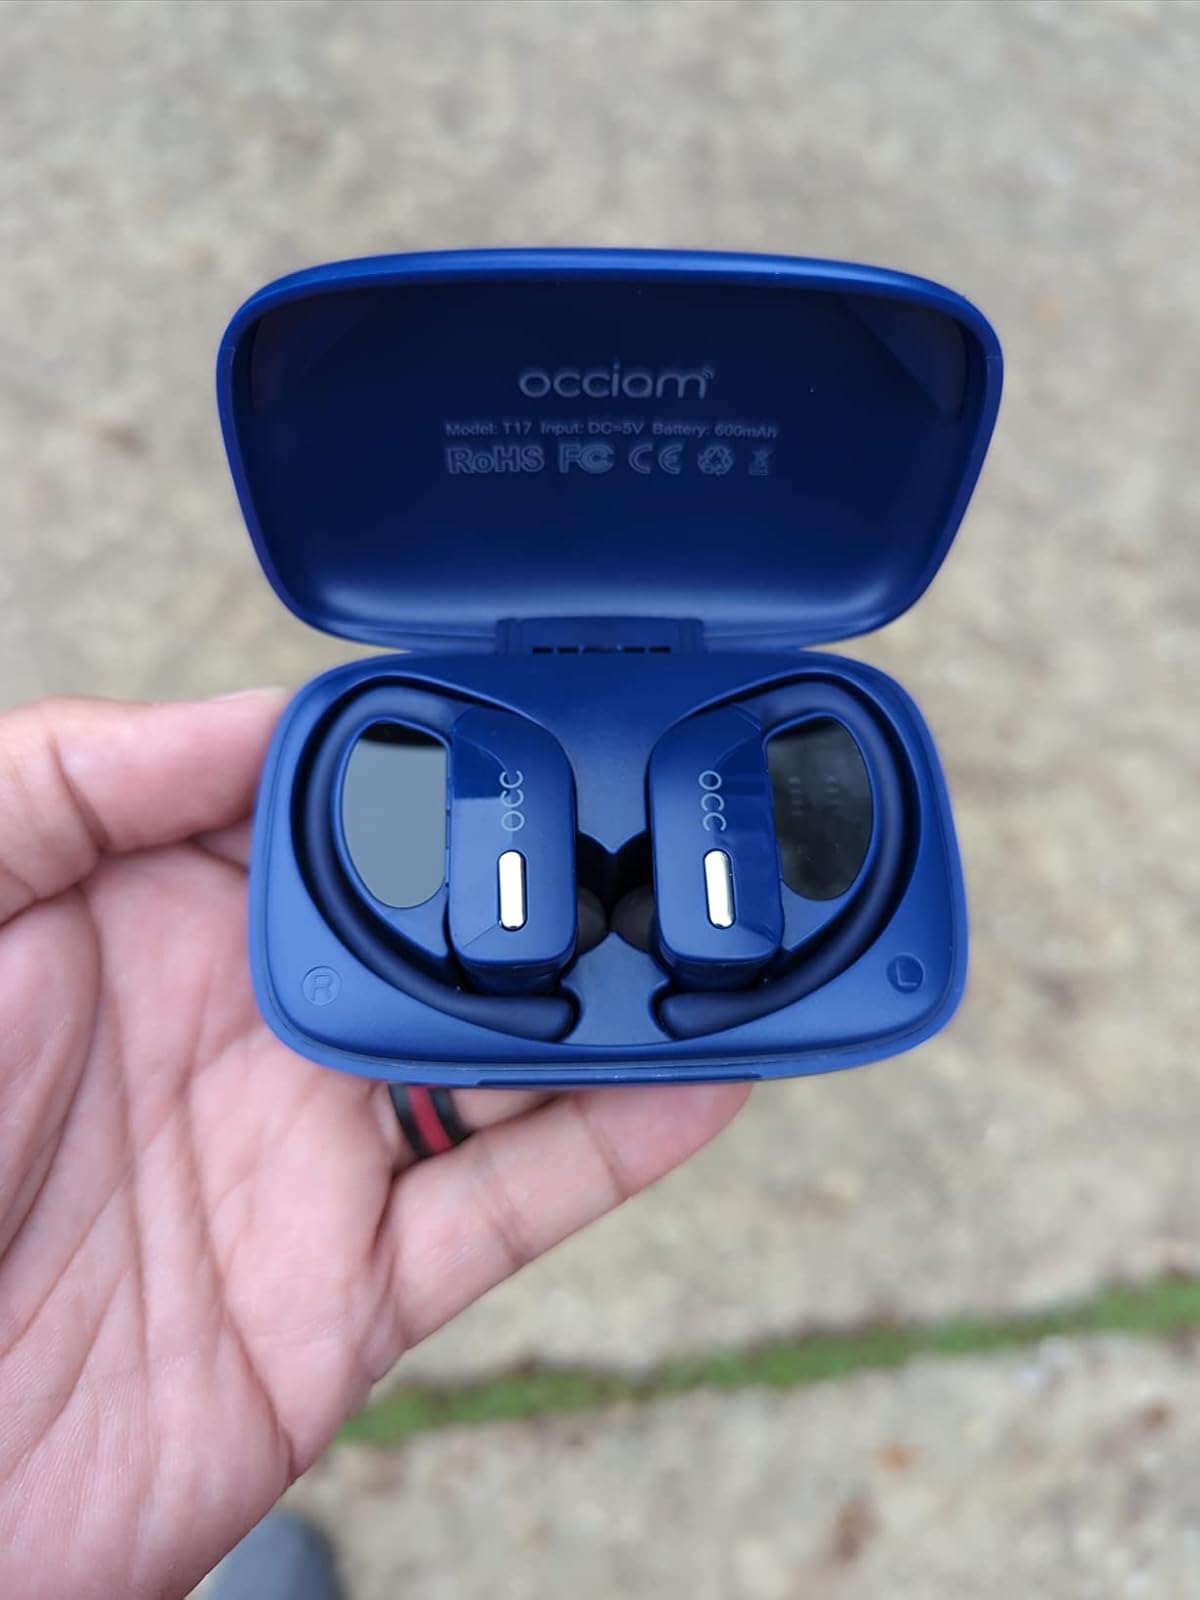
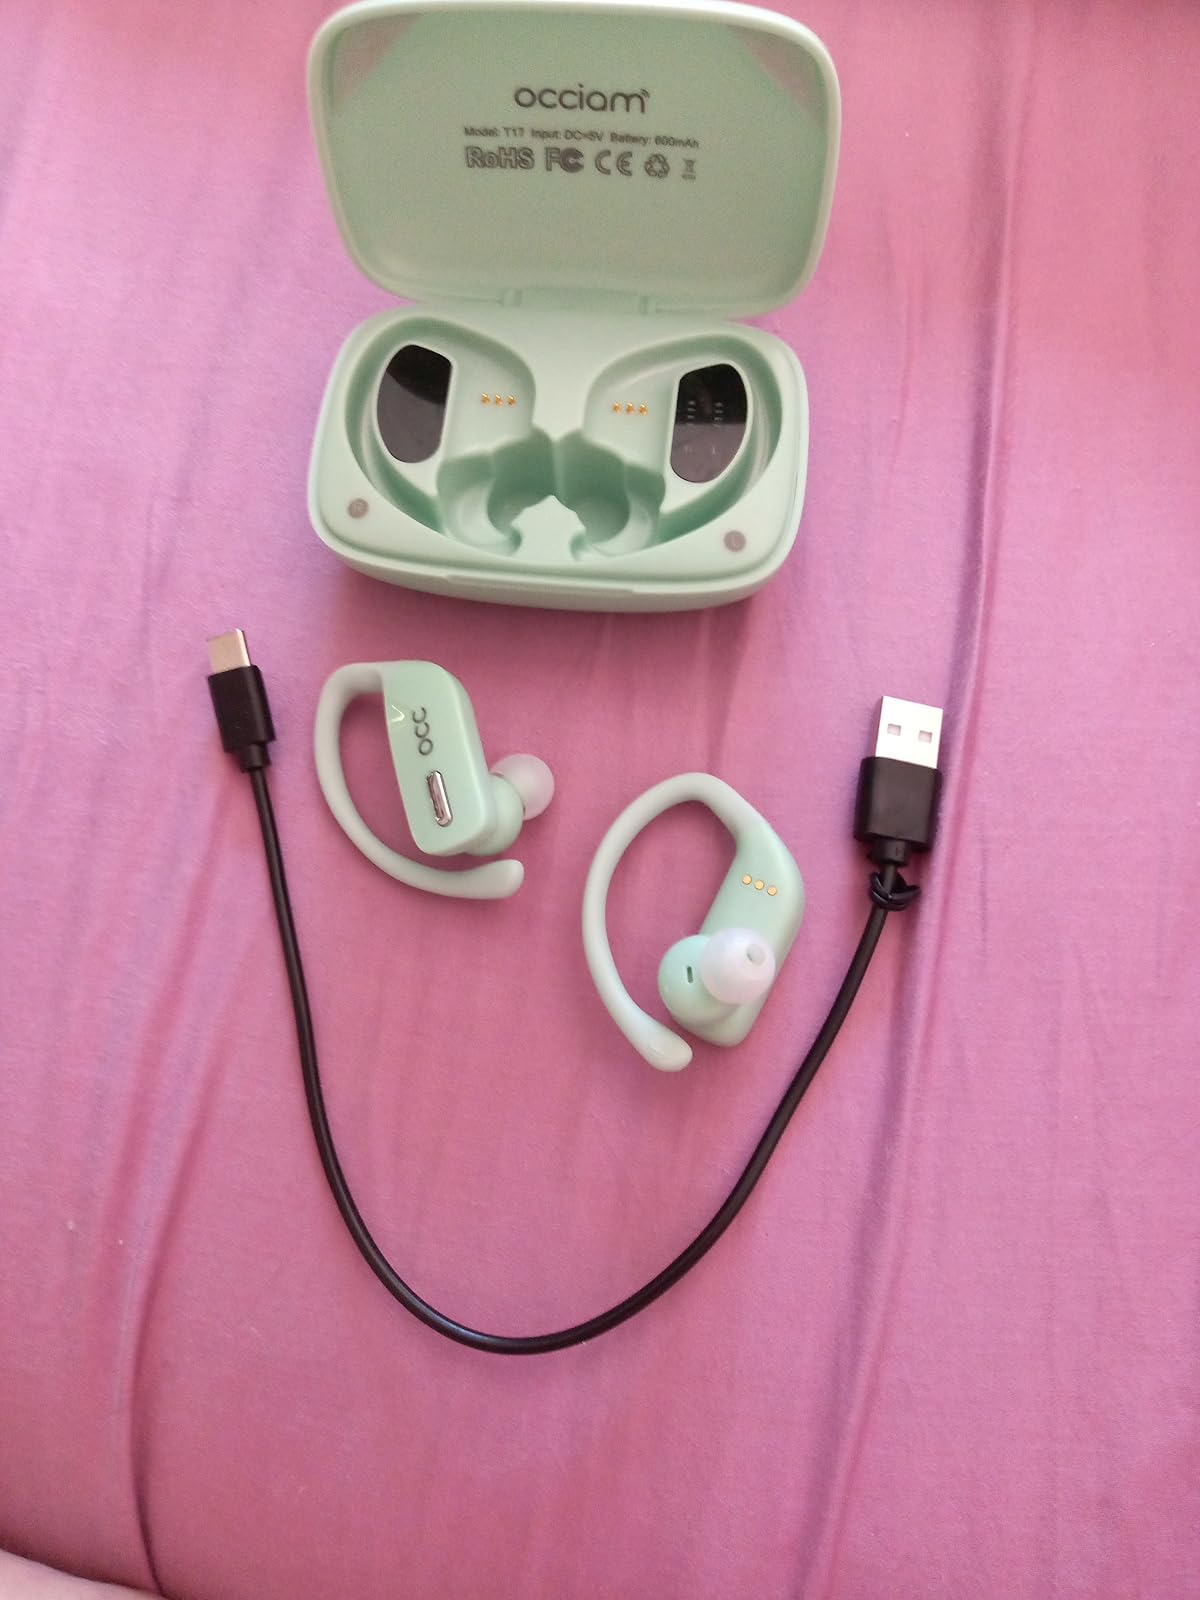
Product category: earbuds
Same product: no